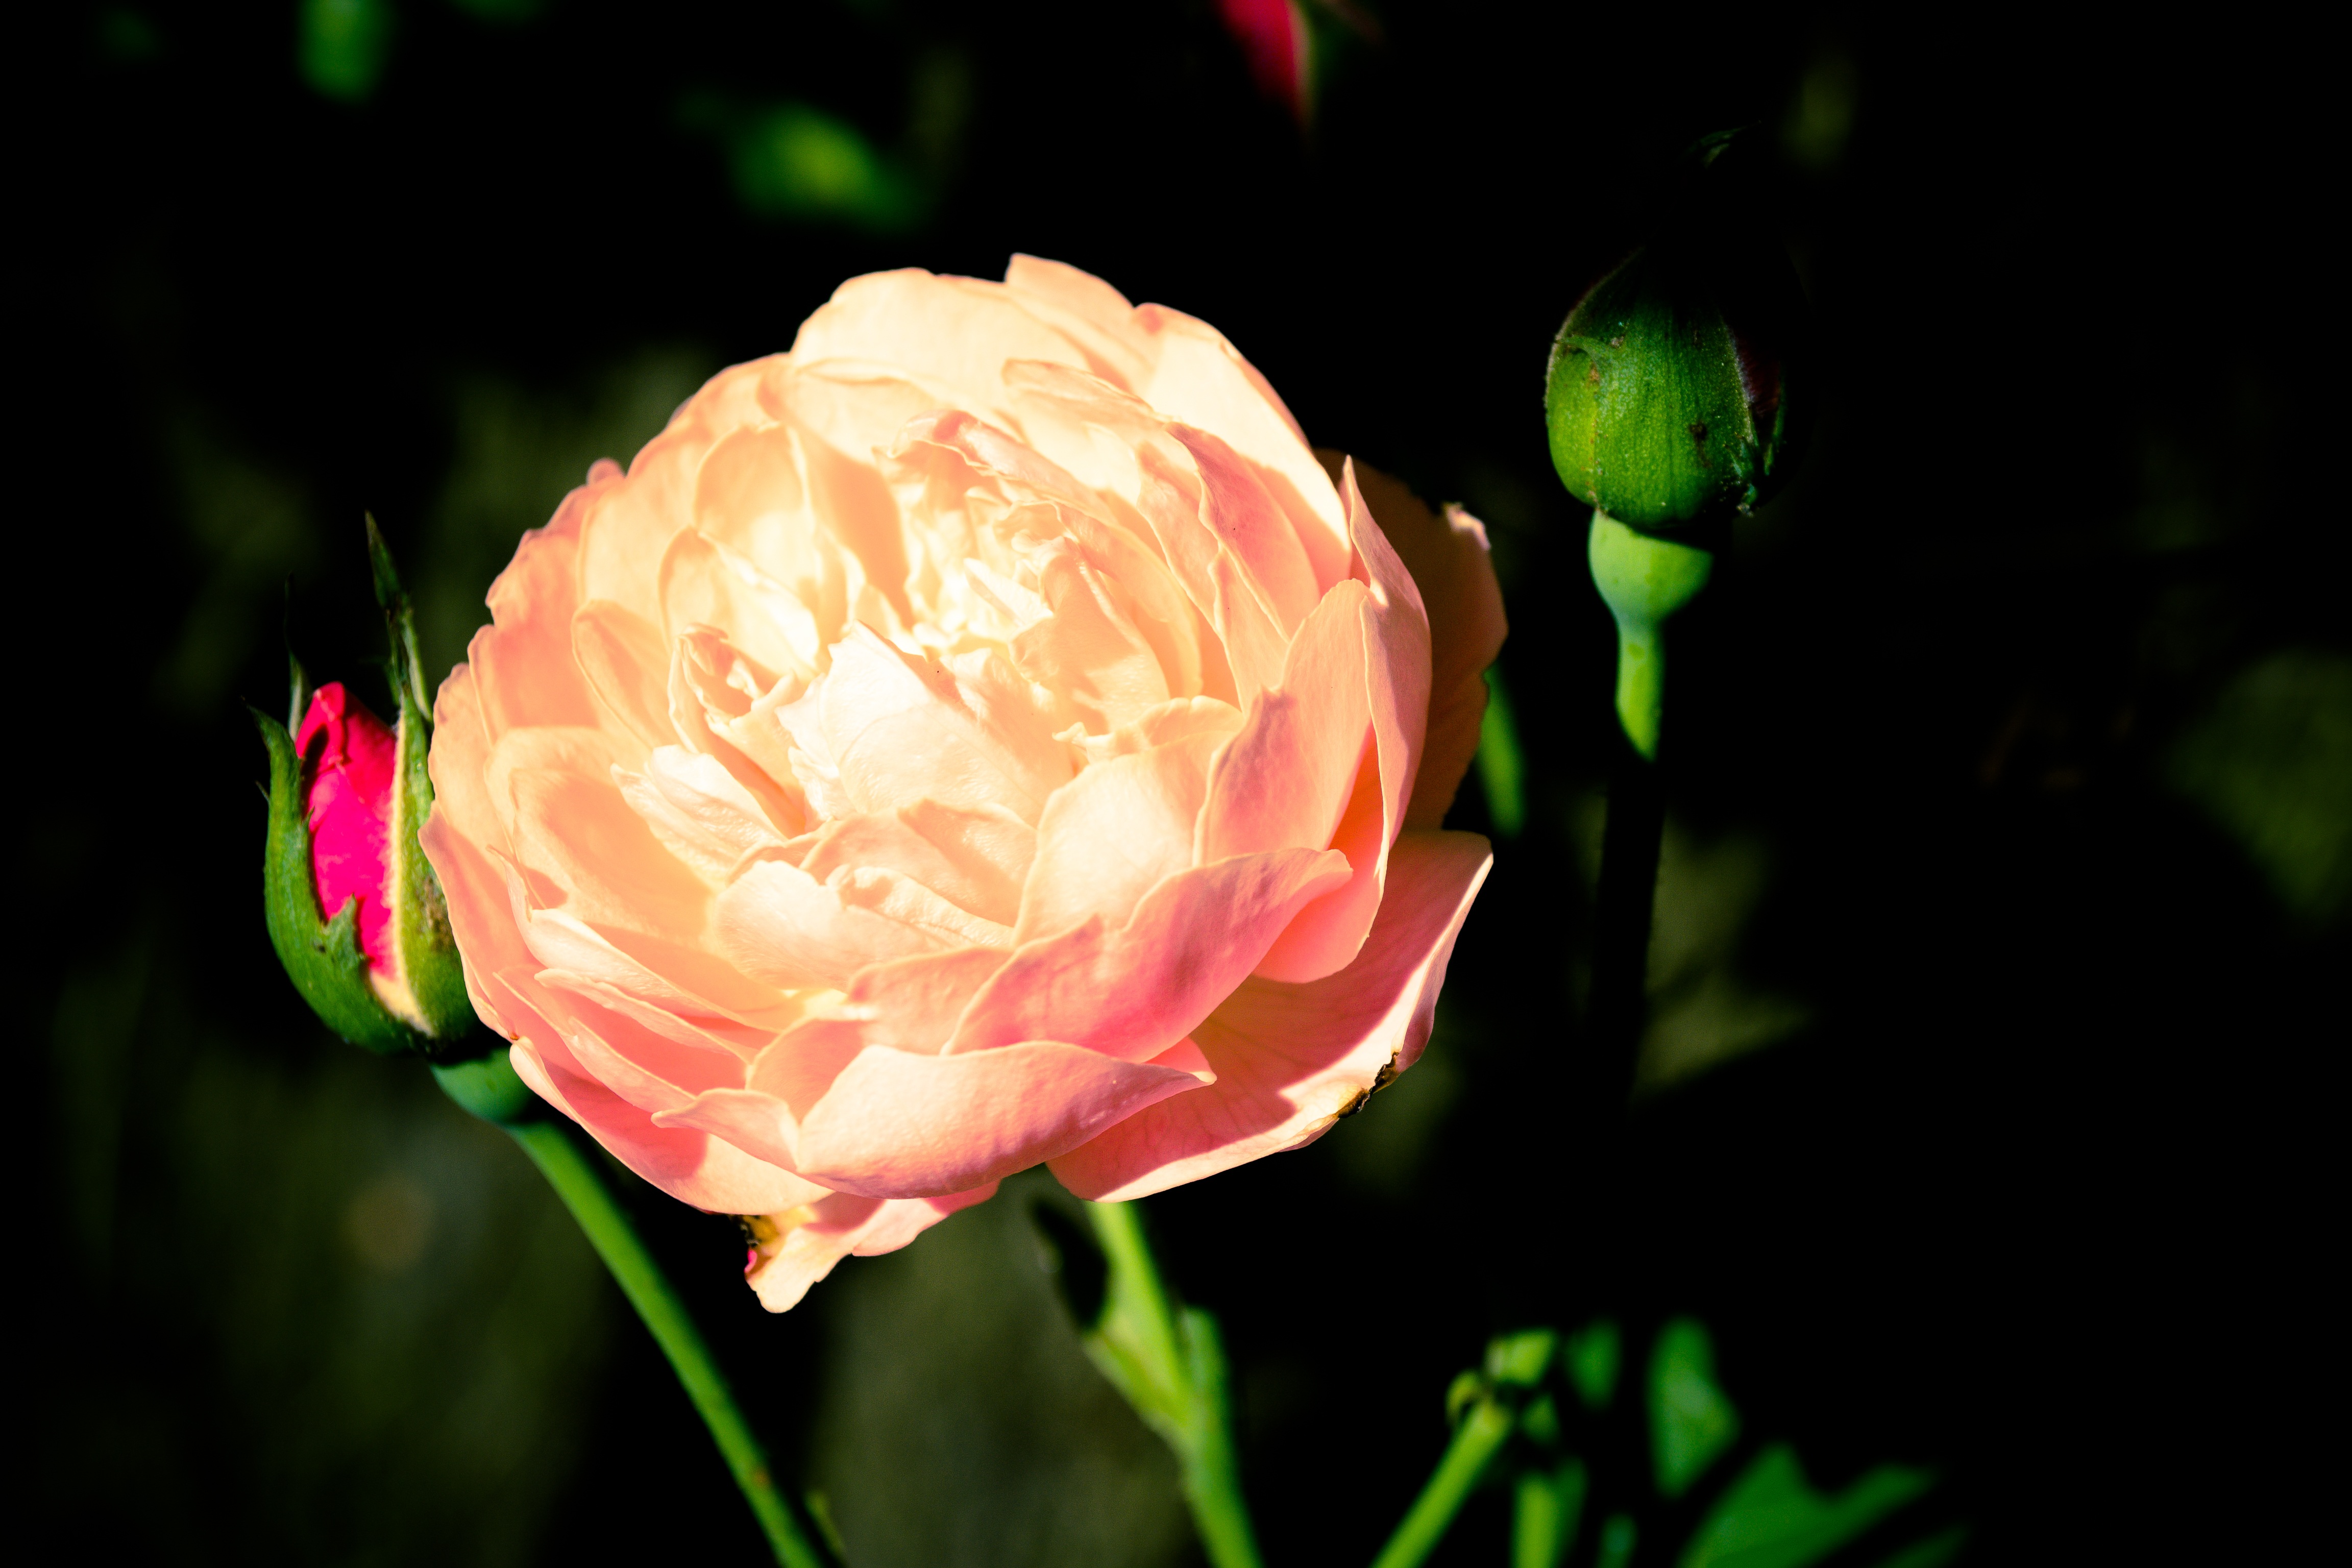
nature, blossom, plant, leaf, flower, petal, bloom, summer, floral, rose, green, natural, pink, flora, botanical, buds, bud, peony, macro photography, flowering plant, plant stem, land plant